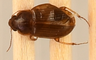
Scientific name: Amara quenseli
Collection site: Onaqui NEON (ONAQ), plot ONAQ_018